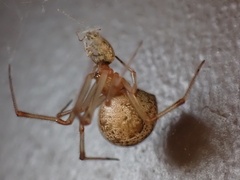
Species: Parasteatoda_tepidariorum